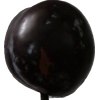
Label: plum